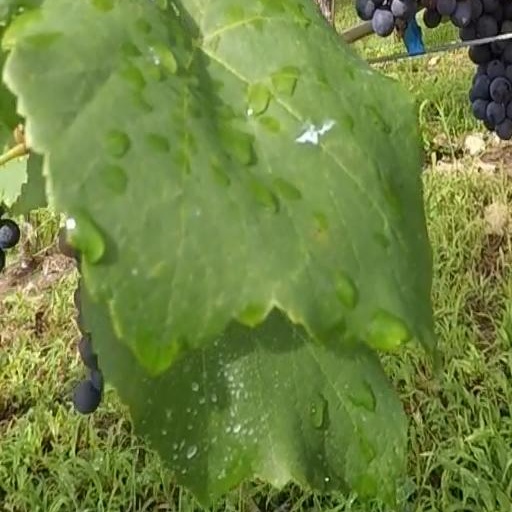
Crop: grape